Sky position (RA, Dec in degrees): 175.825, 7.954
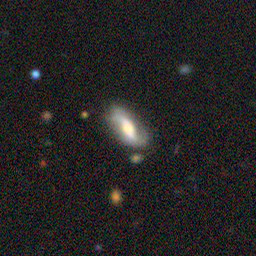
Galaxy morphology: Barred Spiral Galaxies